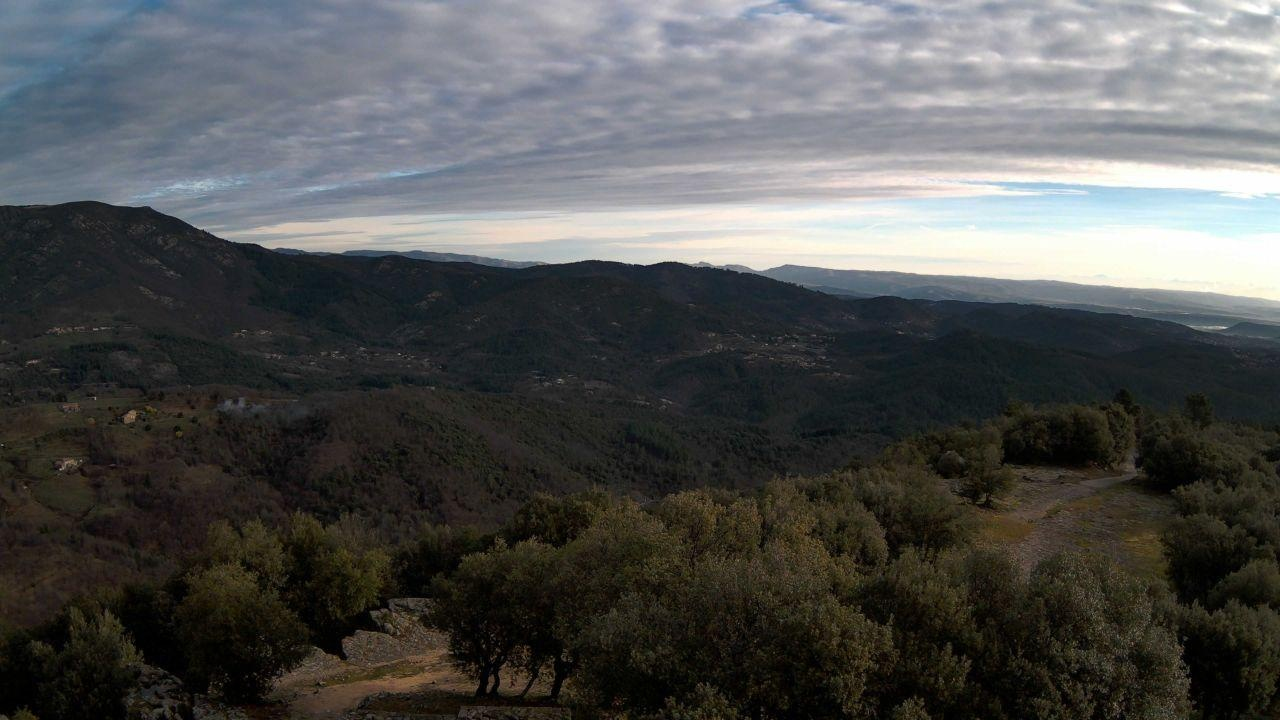
Fire: no
Smoke: no